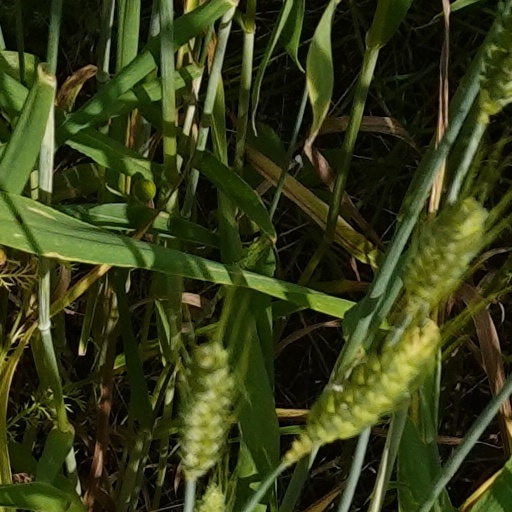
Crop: wheat